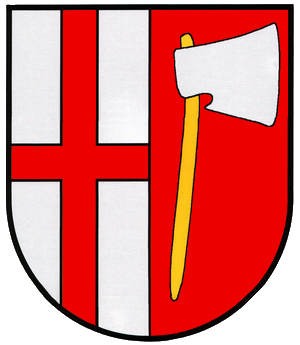
Grenderich est une municipalité allemande située dans le land de Rhénanie-Palatinat et l'arrondissement de Cochem-Zell.